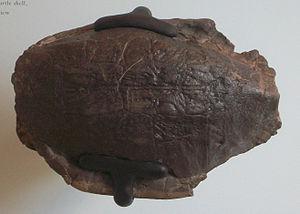
Les Baenidae forment une famille éteinte de tortues d'eau douce ou semi-aquatiques ayant vécu du Jurassique à l'Éocène.